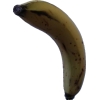
Label: banana